Henri Langlois

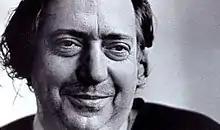

Henri Langlois (13 November 1914 – 13 January 1977) was a French film archivist and cinephile. A pioneer of film preservation, Langlois was an influential figure in the history of cinema. His film screenings in Paris in the 1950s are often credited with providing the ideas that led to the development of the auteur theory.